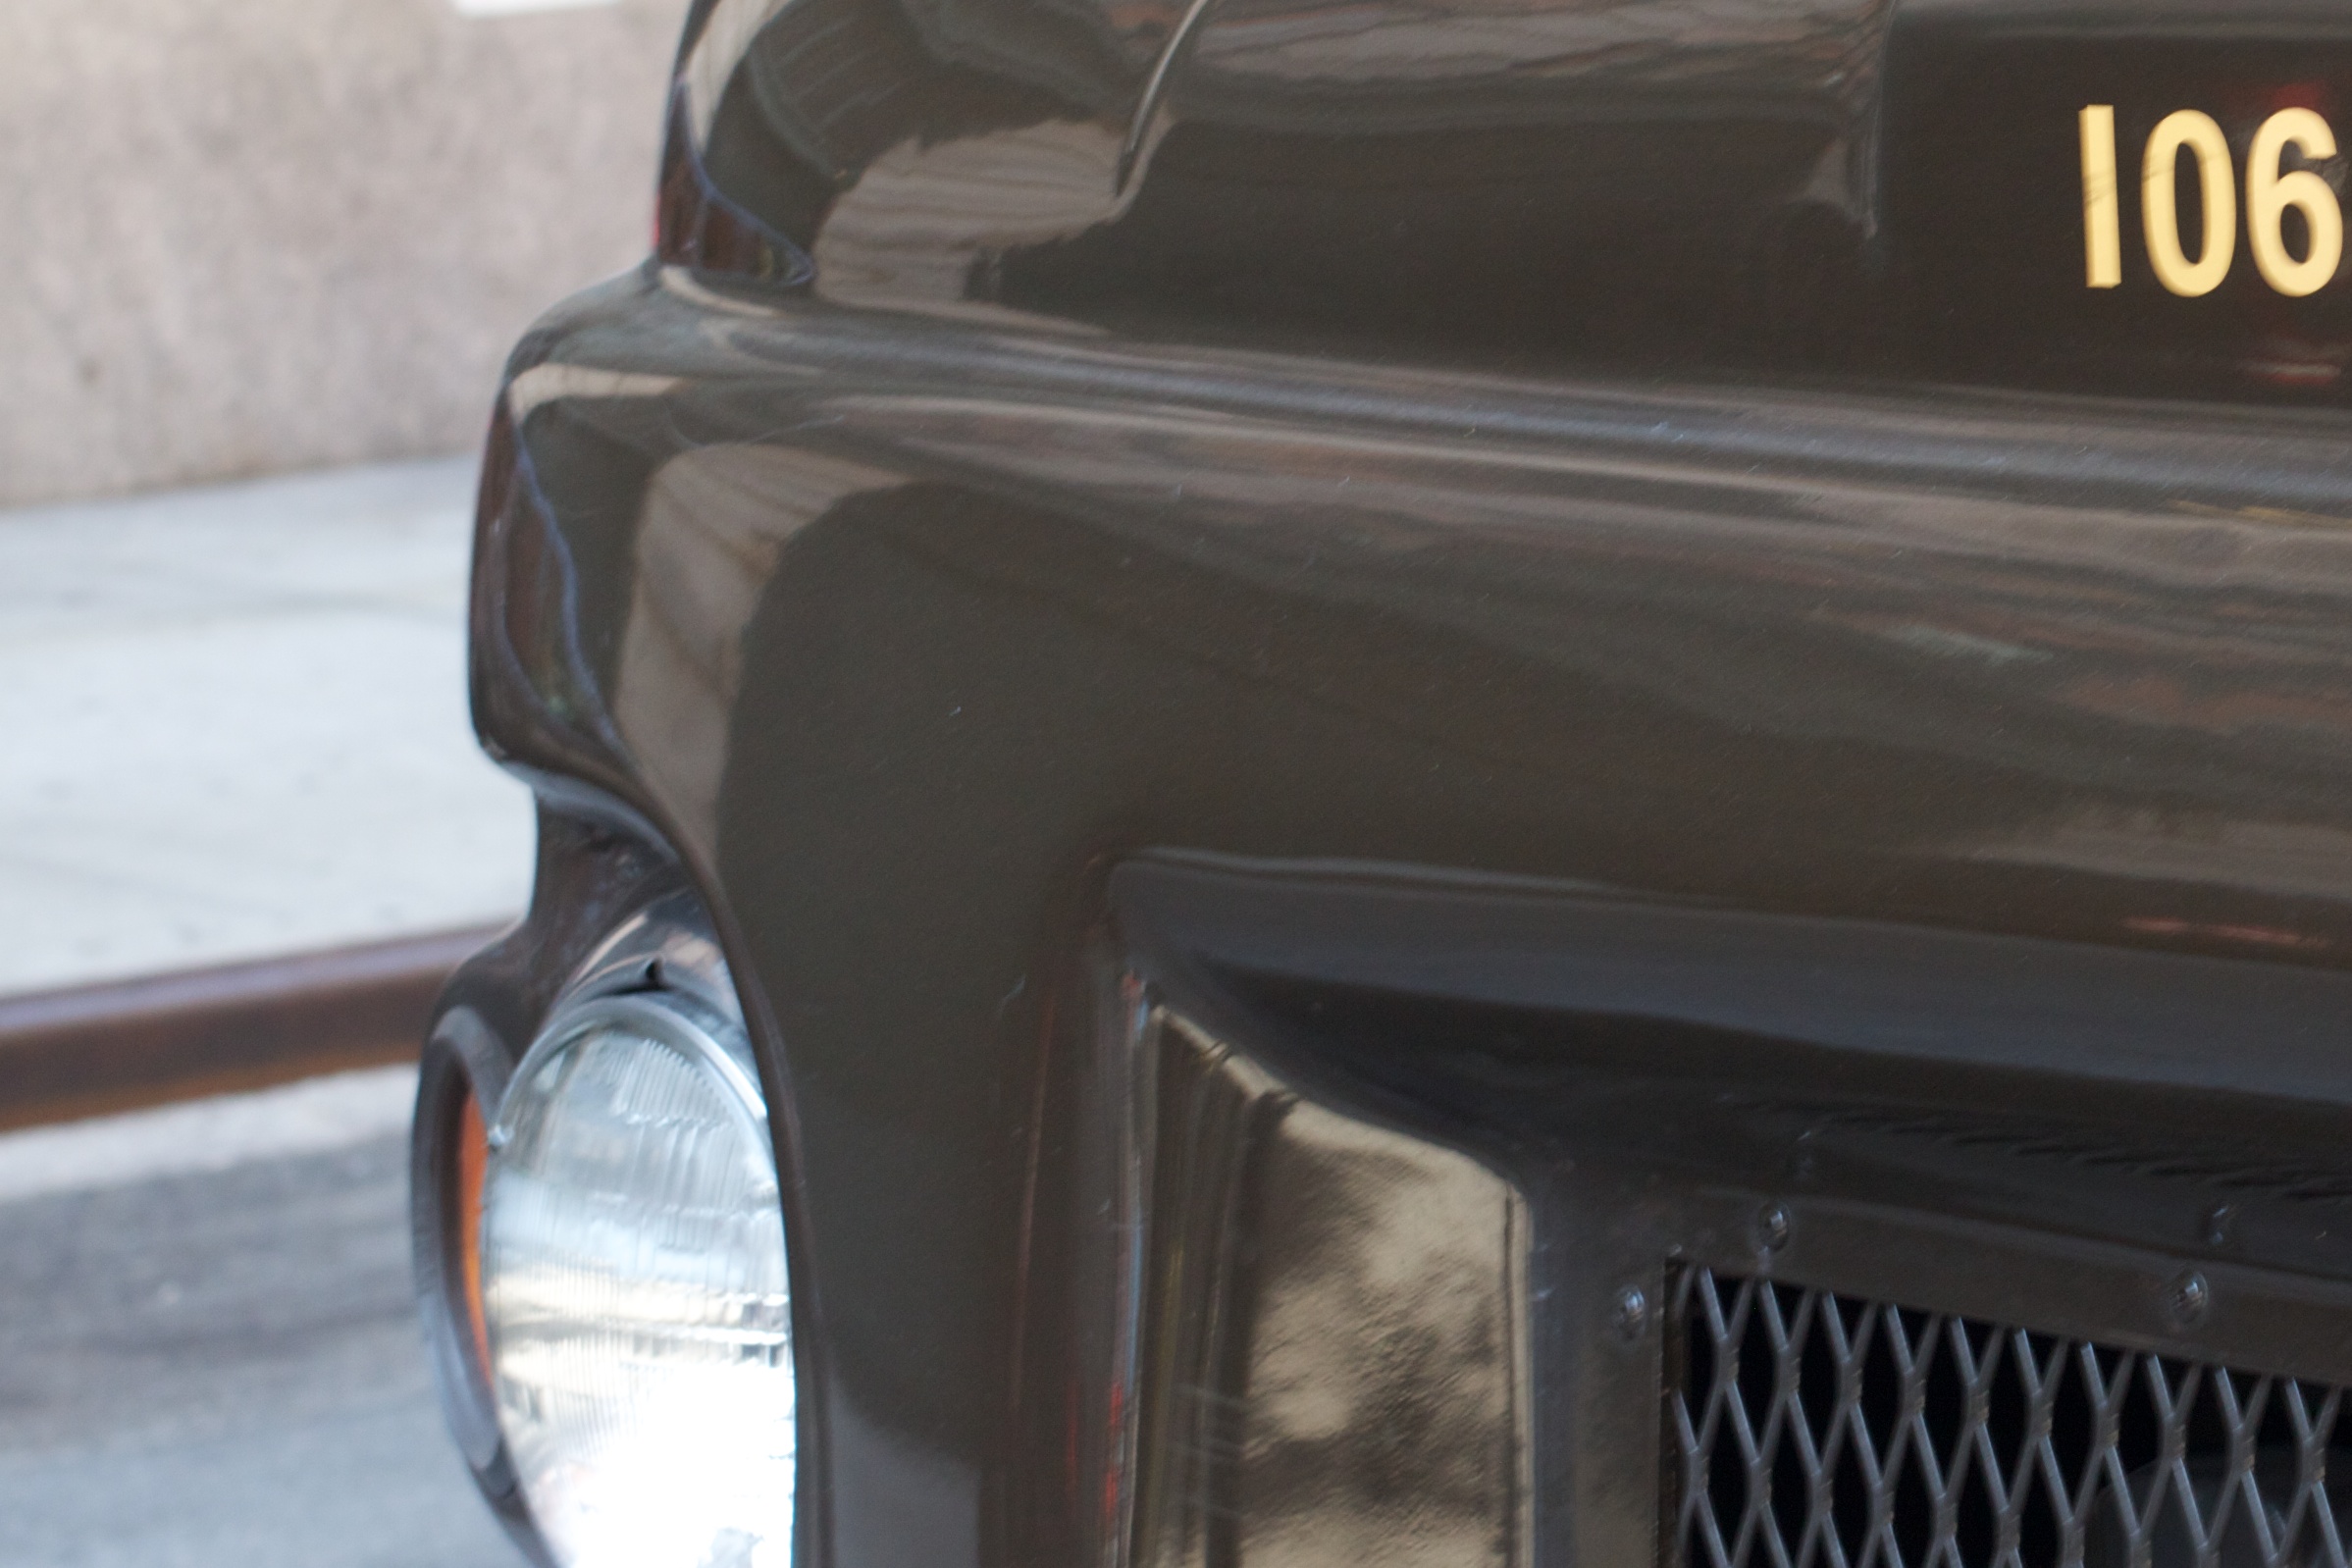
car, wheel, window, vehicle, tire, grille, bumper, rim, ds106, 106, odyssey, auto part, automobile make, automotive exterior, luxury vehicle, vehicle registration plate